Estadio Olímpico Atahualpa

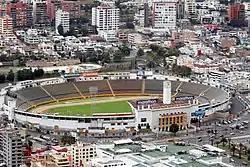

Estadio Olímpico Atahualpa is a multi-purpose stadium in Quito, Ecuador. It is currently used primarily for football matches and has a capacity of 35,258.